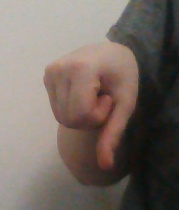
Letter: waw